Johnny Aguirre

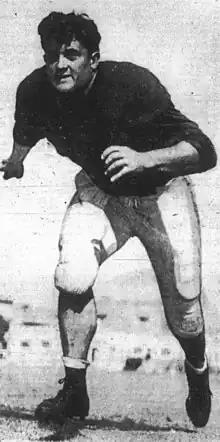
Aguirre, circa 1946

John Aguirre (born Juanito Aguirre; August 22, 1919 – November 2007) was a Canadian football player who played for the Calgary Stampeders. He won the Grey Cup with them in 1948. From 1948–50, Aguirre played 27 games with the Stampeders.